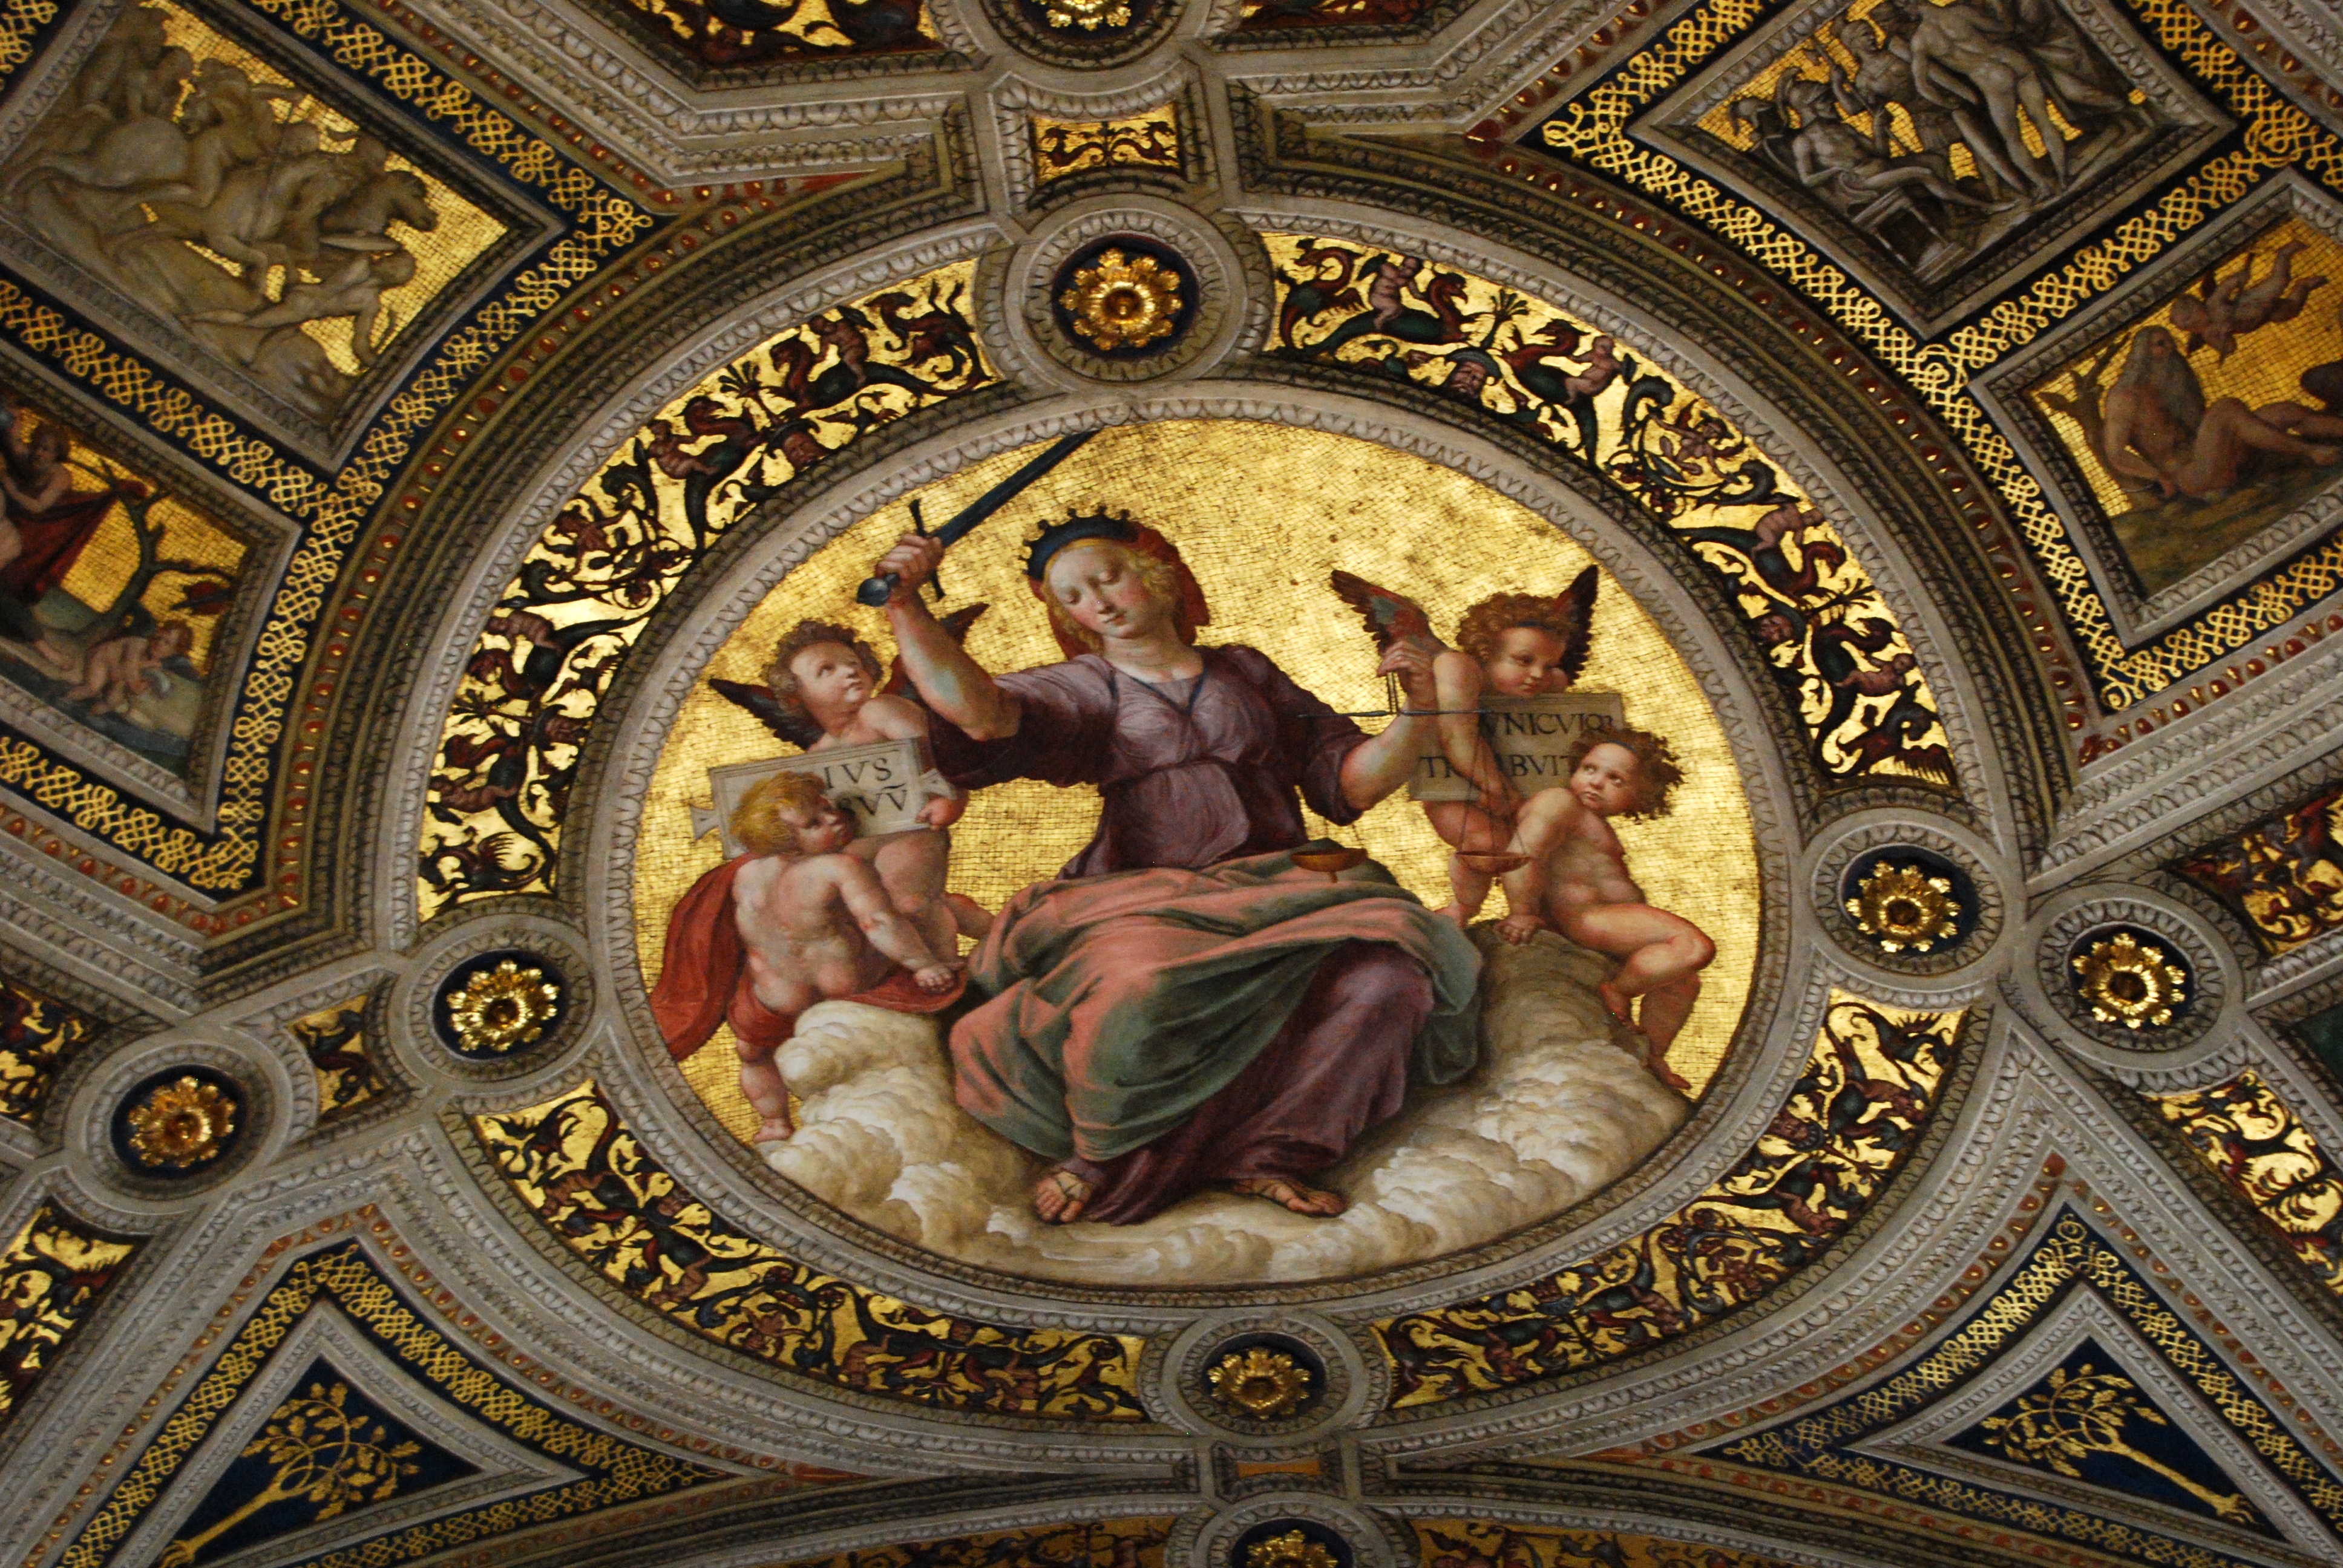
building, palace, ceiling, religion, cathedral, place of worship, baptistery, vatican, art, temple, basilica, fresco, dome, carving, angels, middle ages, ancient rome, ancient history, byzantine architecture, vatican museums, stanza della segnatura